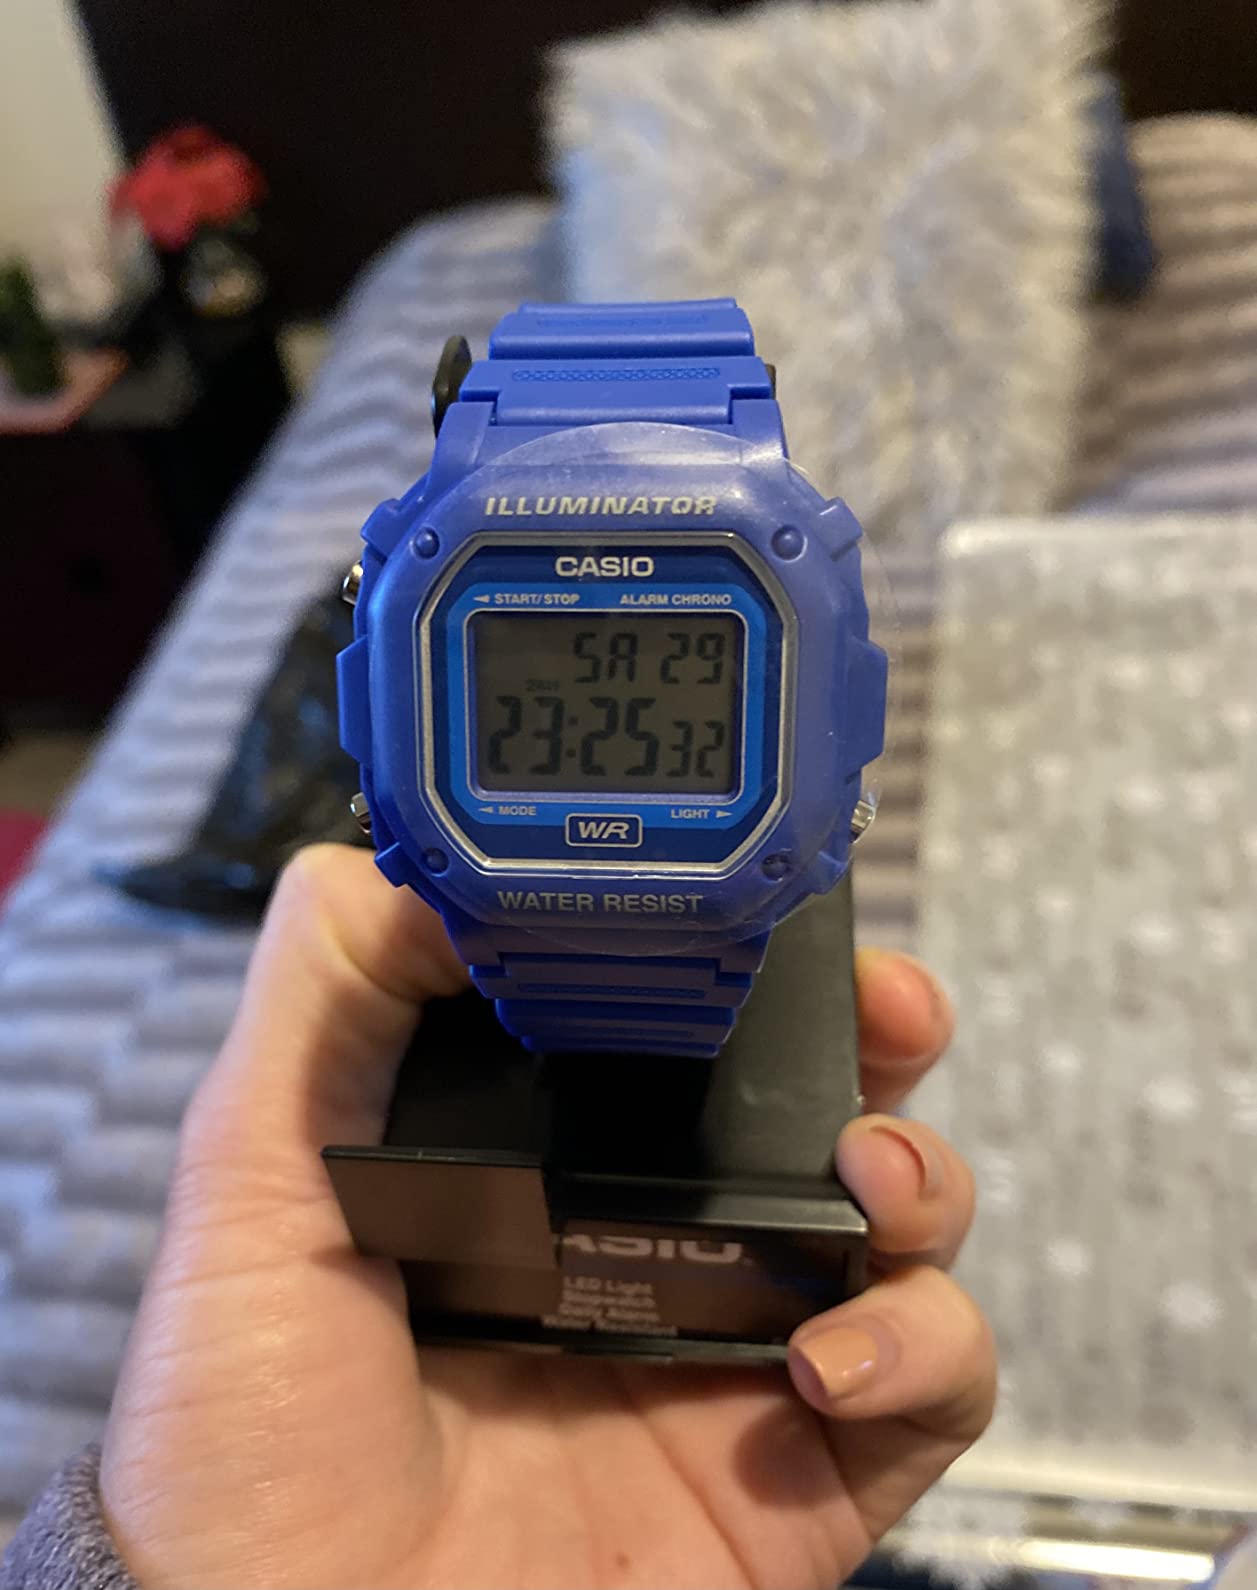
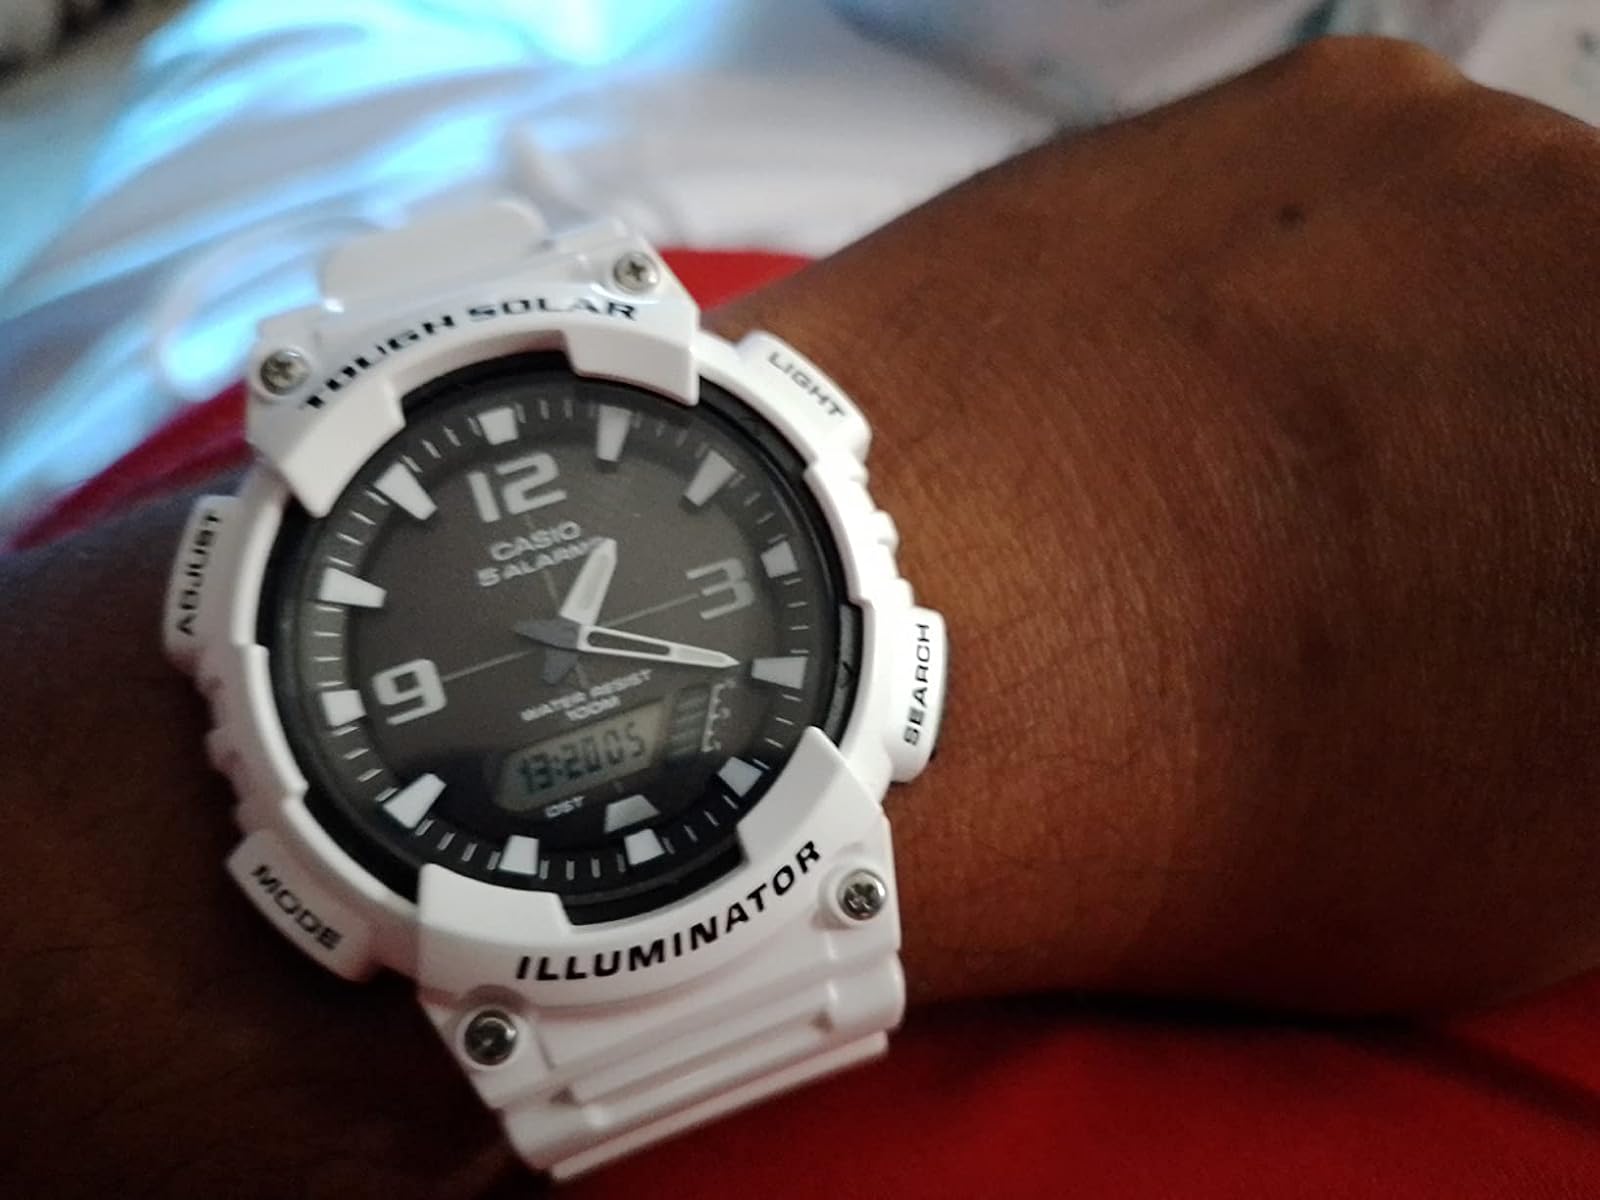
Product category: accessories_watch
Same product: no